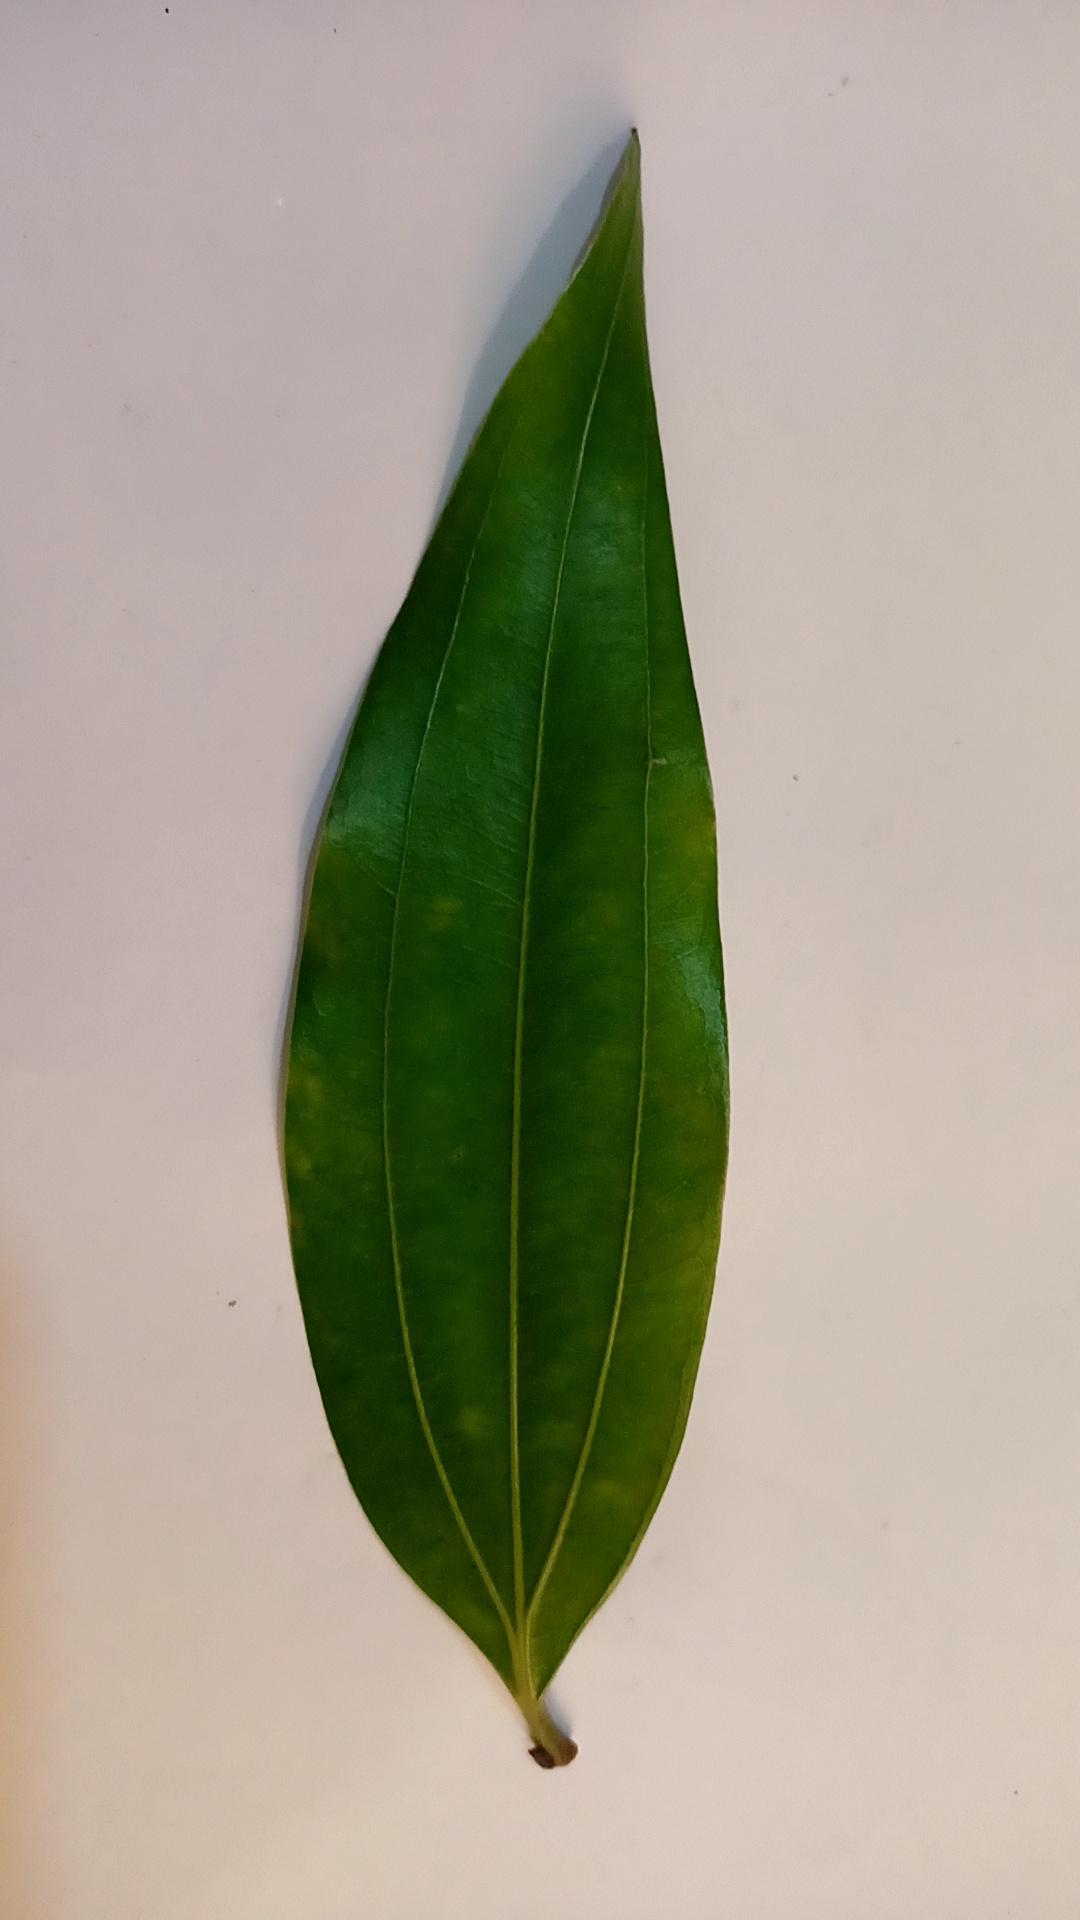
Label: Healthy